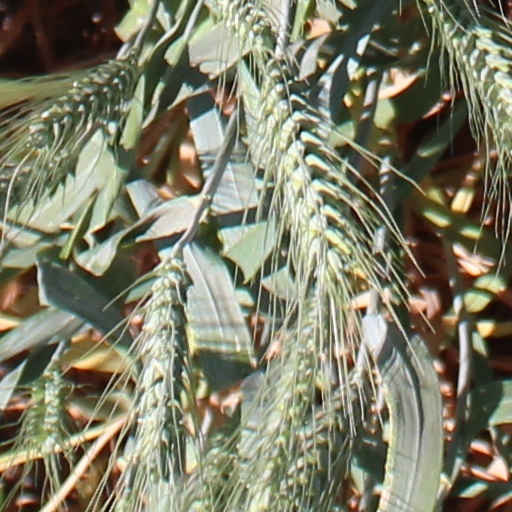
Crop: wheat